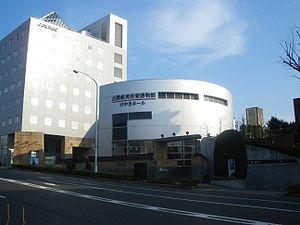
La Société japonaise des droits des auteurs, des compositeurs et des éditeurs, souvent référée à la JASRAC est une société de gestion des droits d'auteur. Elle a été fondée en 1939 en tant qu'organisation à but non lucratif, et est la plus grande administration du copyright au Japon.